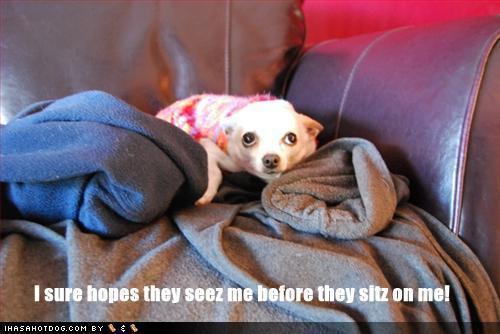
Chihuahua